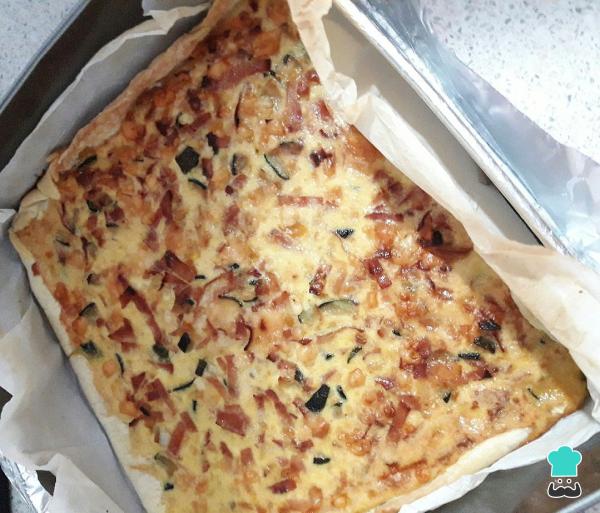
Y listo, ¡a disfrutar de nuestra quiche de calabacín y jamón York!